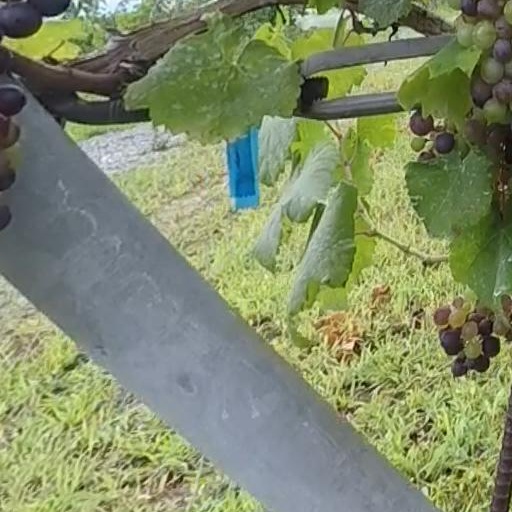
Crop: grape